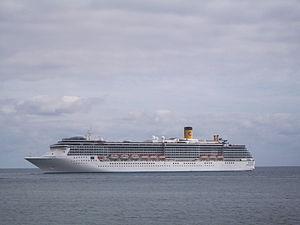
Le Costa Atlantica est un navire de croisière appartenant à la société Costa Croisières du groupe leader mondial des croisières la Carnival corporation & PLC.